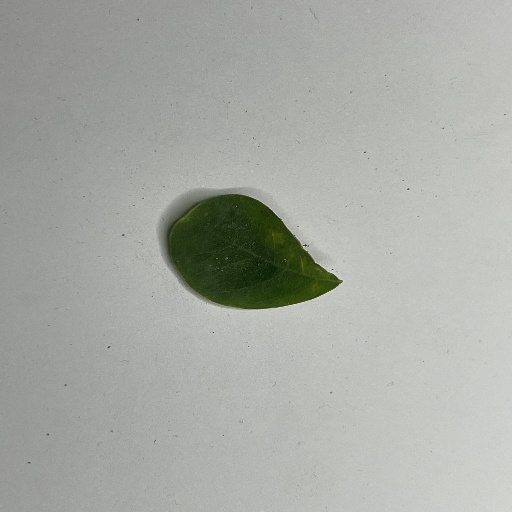
Species: Sojina
Leaf condition: Bacterial Spot